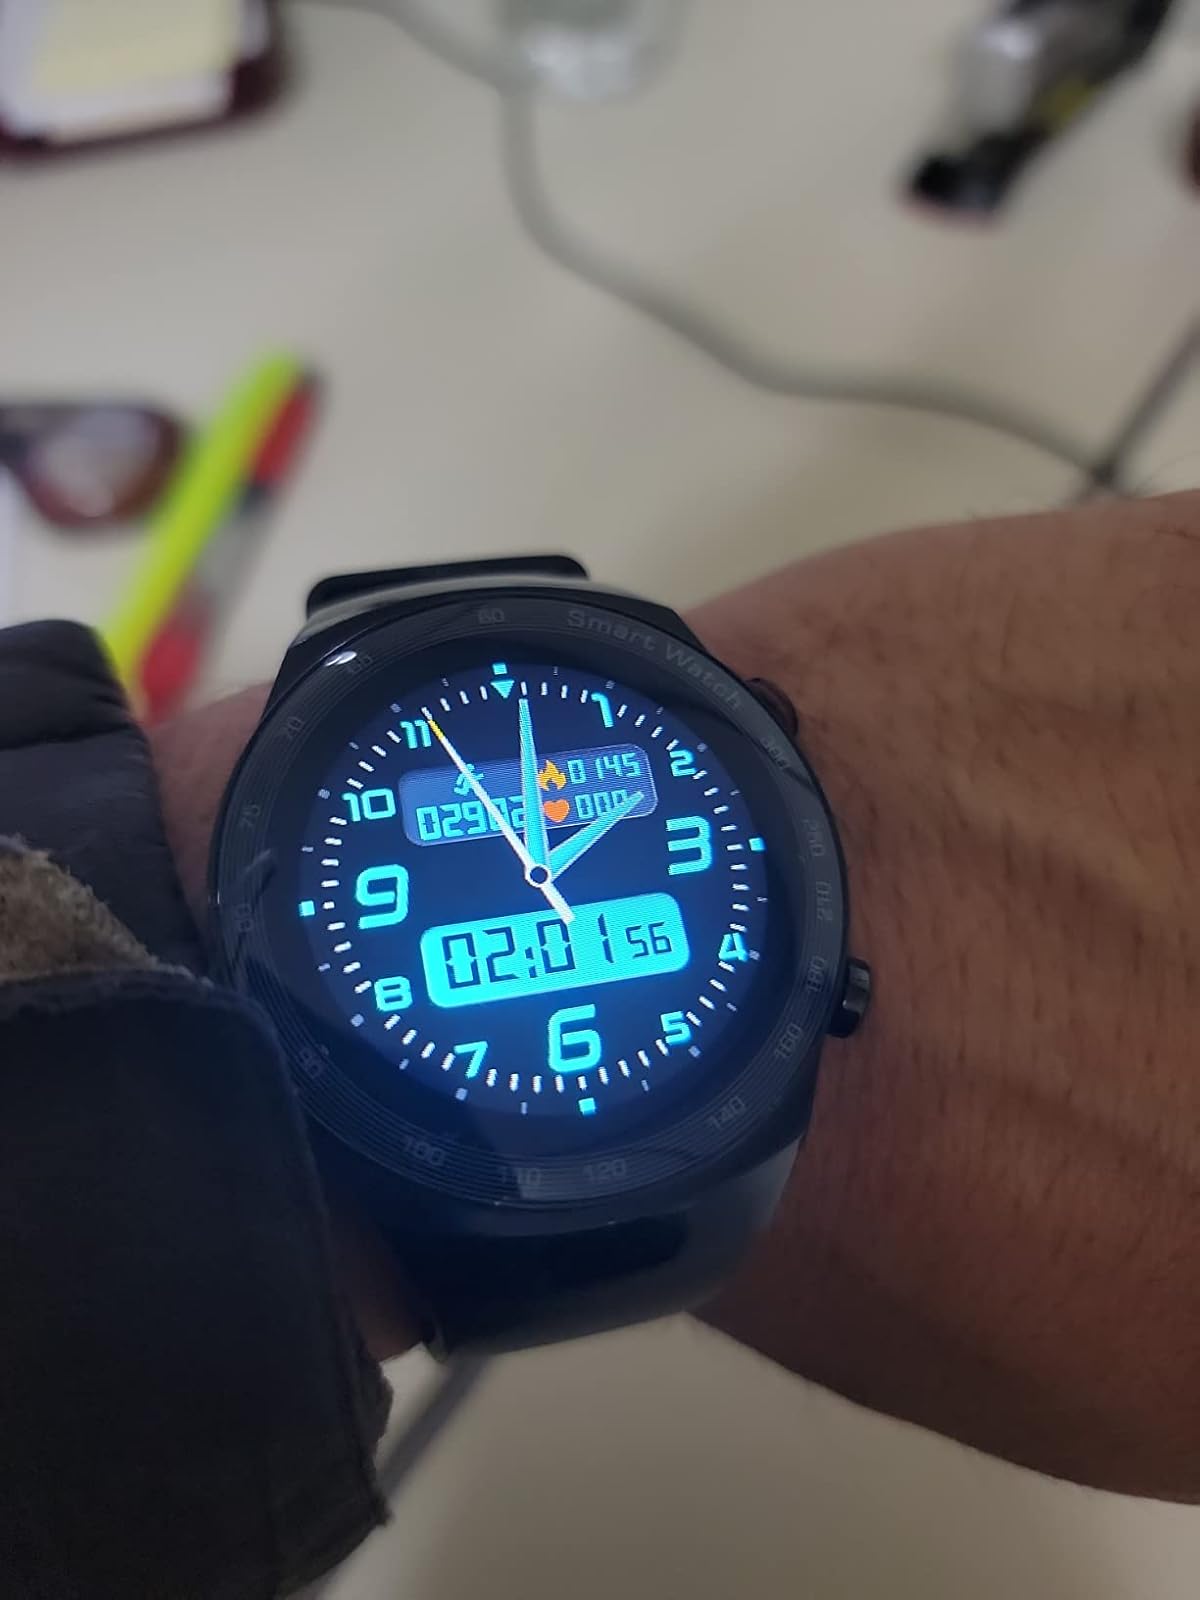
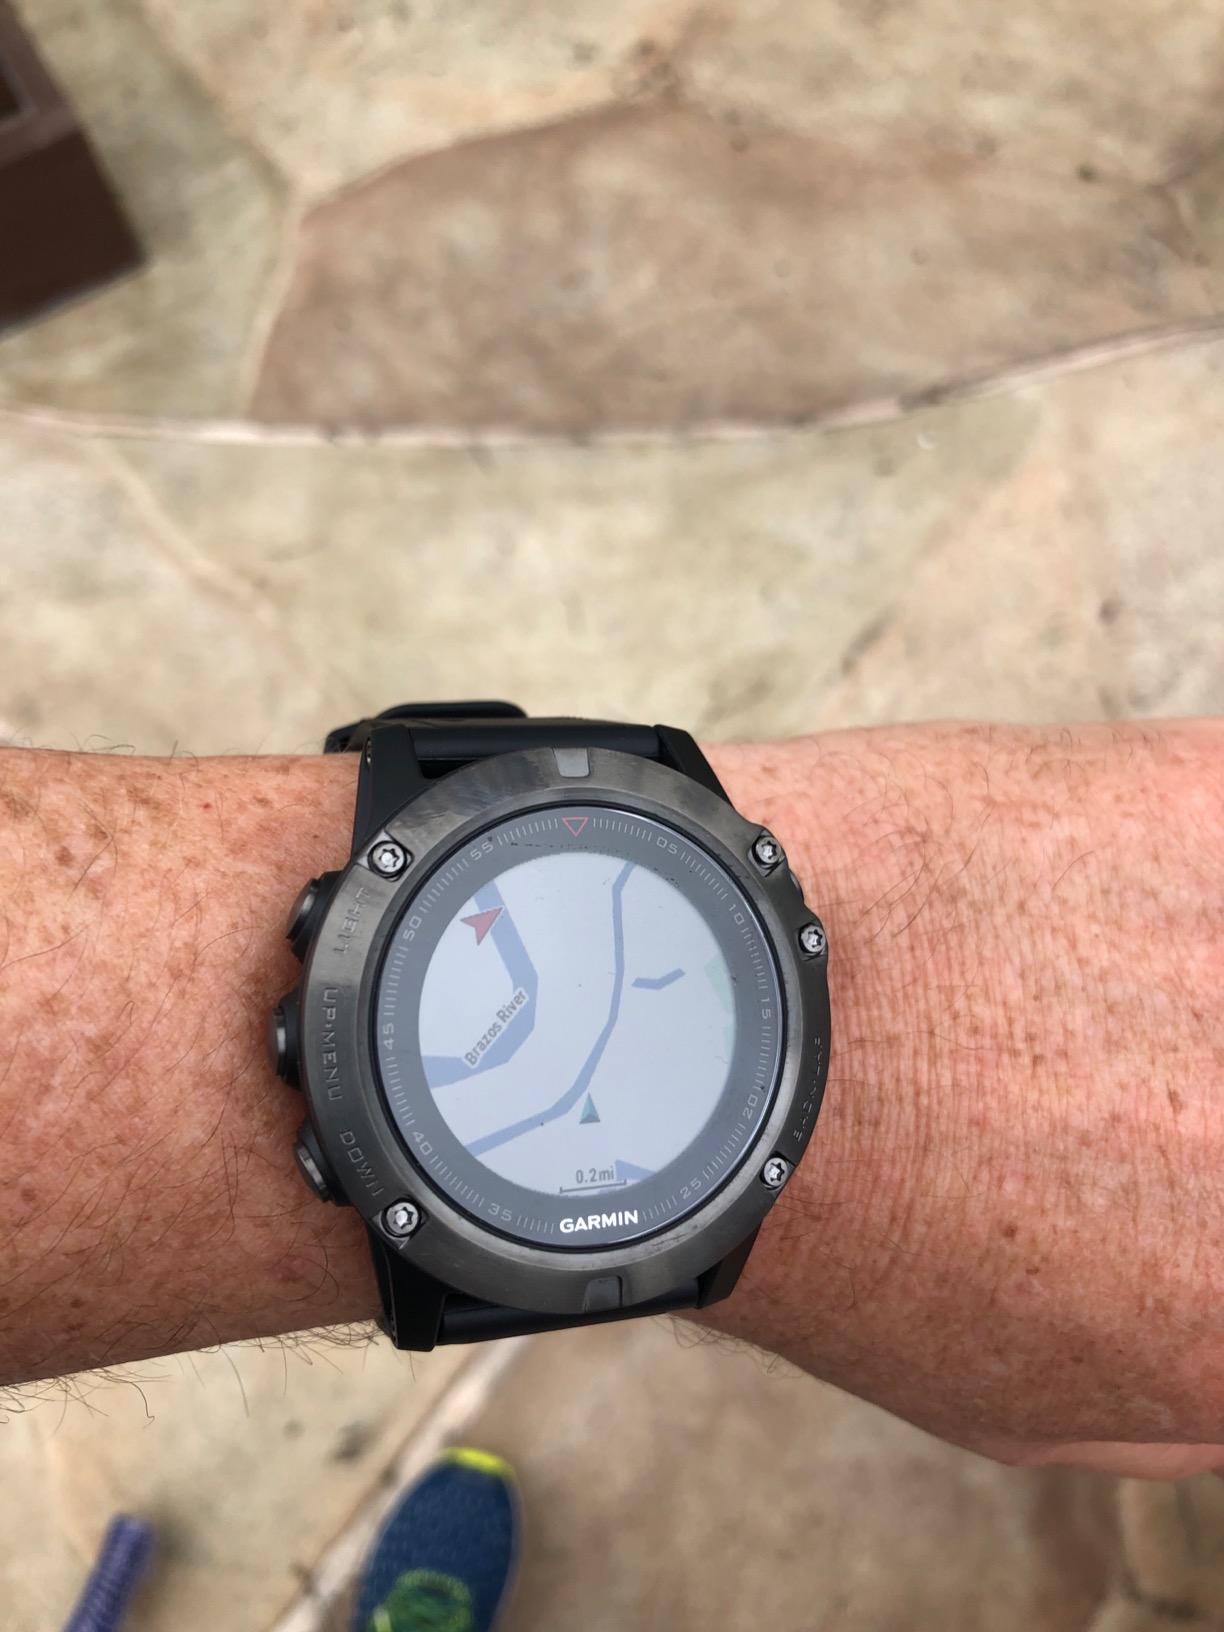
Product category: smartwatch
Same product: no